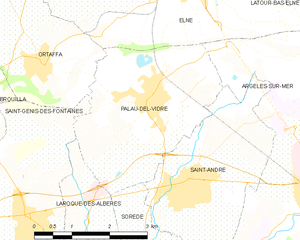
Palau-del-Vidre
Kort over kommunen
Kort over kommunen
Palau-del-Vidre er en by og kommune i departementet Pyrénées-Orientales i Sydfrankrig. Palau-del-Vidre ligger i det gamle landskab Roussillon, som er den franske del af Catalonien.